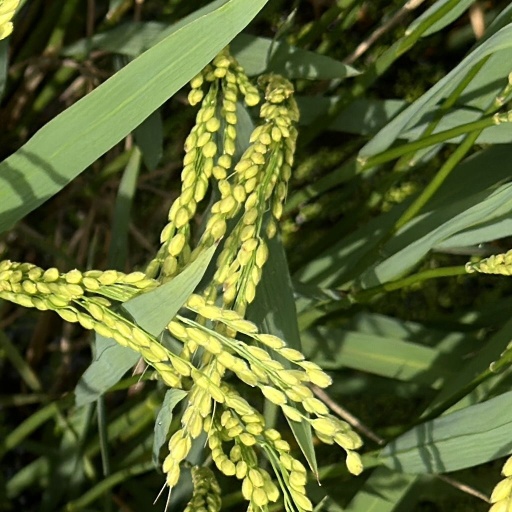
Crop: rice